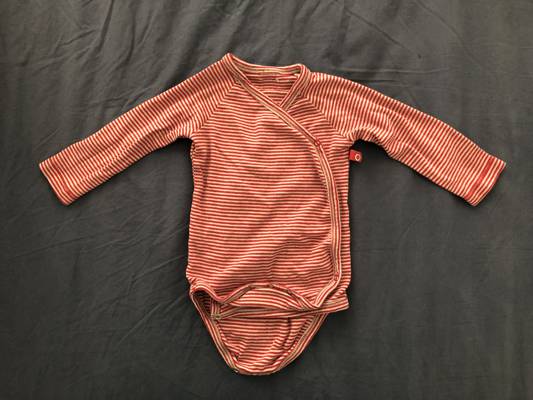
Waste category: clothes